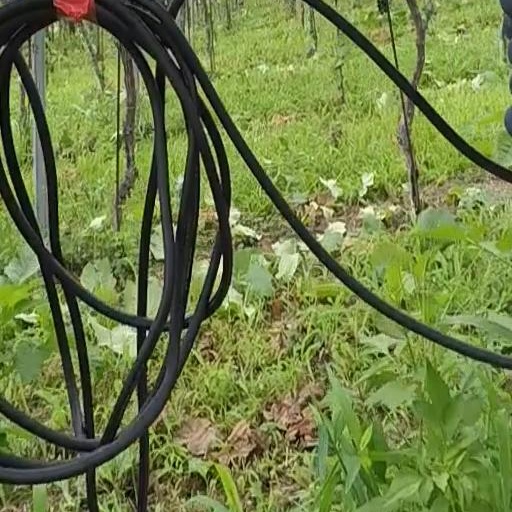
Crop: grape